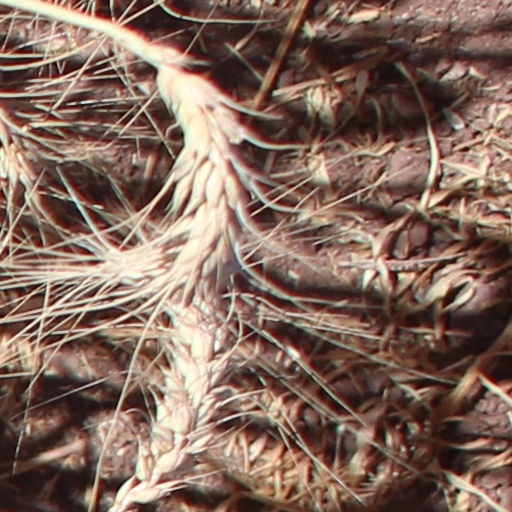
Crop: wheat